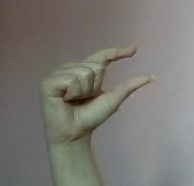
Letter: dal